Bia hơi

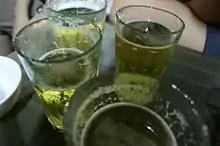
Glasses of bia hơi

Bia hơi or Bia tươi (literally "fresh beer"), is a type of draught beer popular in Vietnam.